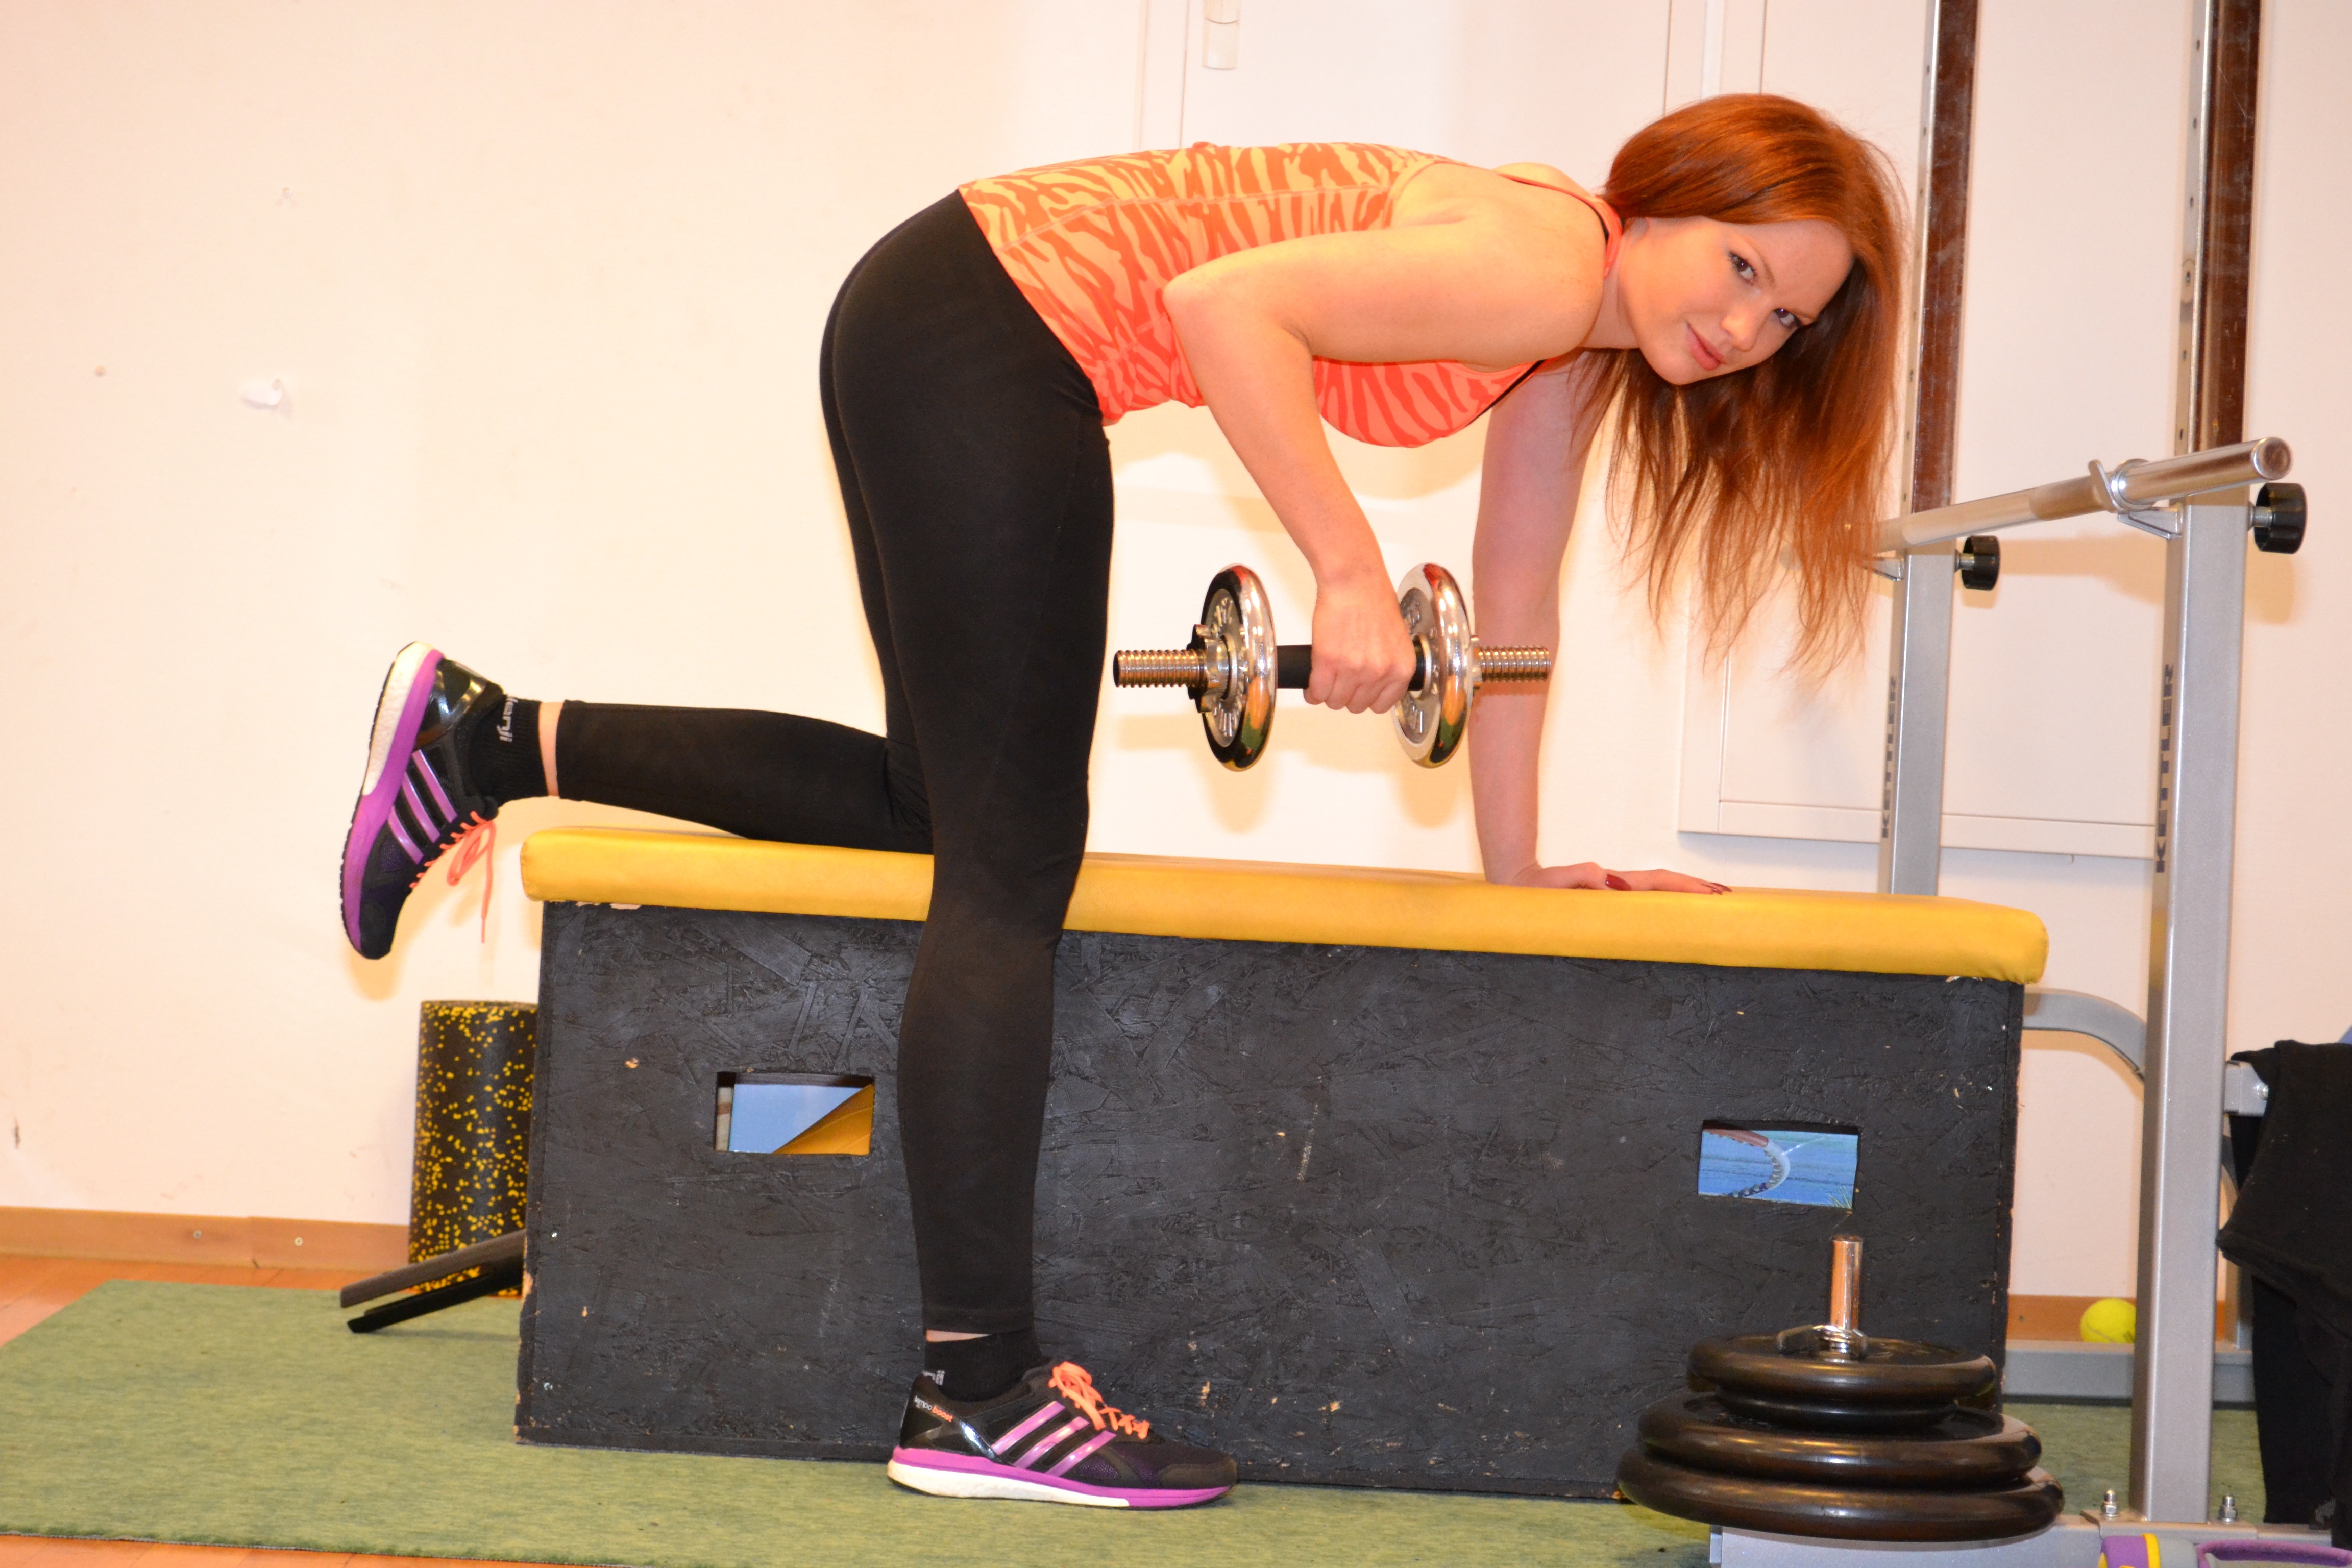
person, woman, sport, train, leg, portrait, young, training, human, exercise, room, arm, fitness, muscle, human body, face, sporty, sports, body building, leggings, dumbbells, beauty, body, fit, young woman, active, force, reddish, personal, strength training, weight lifting, contour, pilates, physical exercise, weight training, muscle training, fitness studio, fitness room, weight plates, sport venue, human action, physical fitness, bodypump, leggins